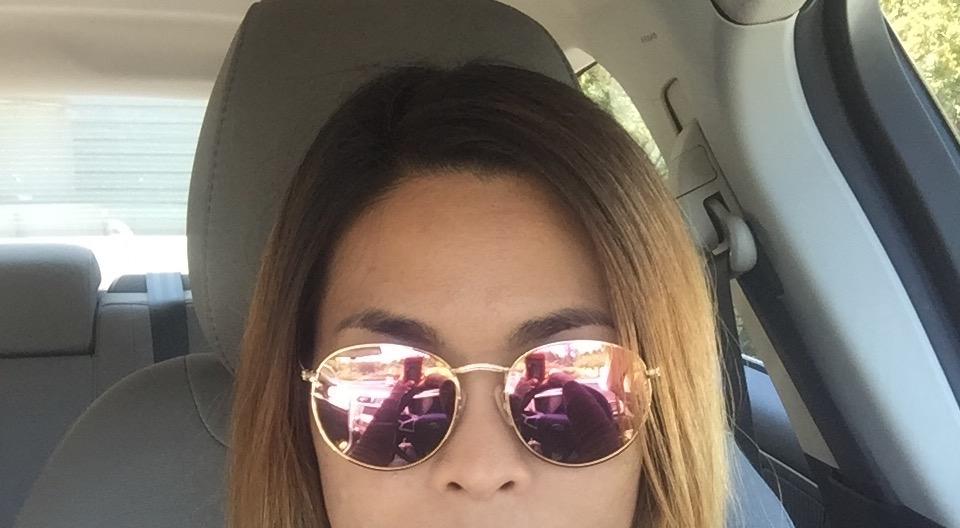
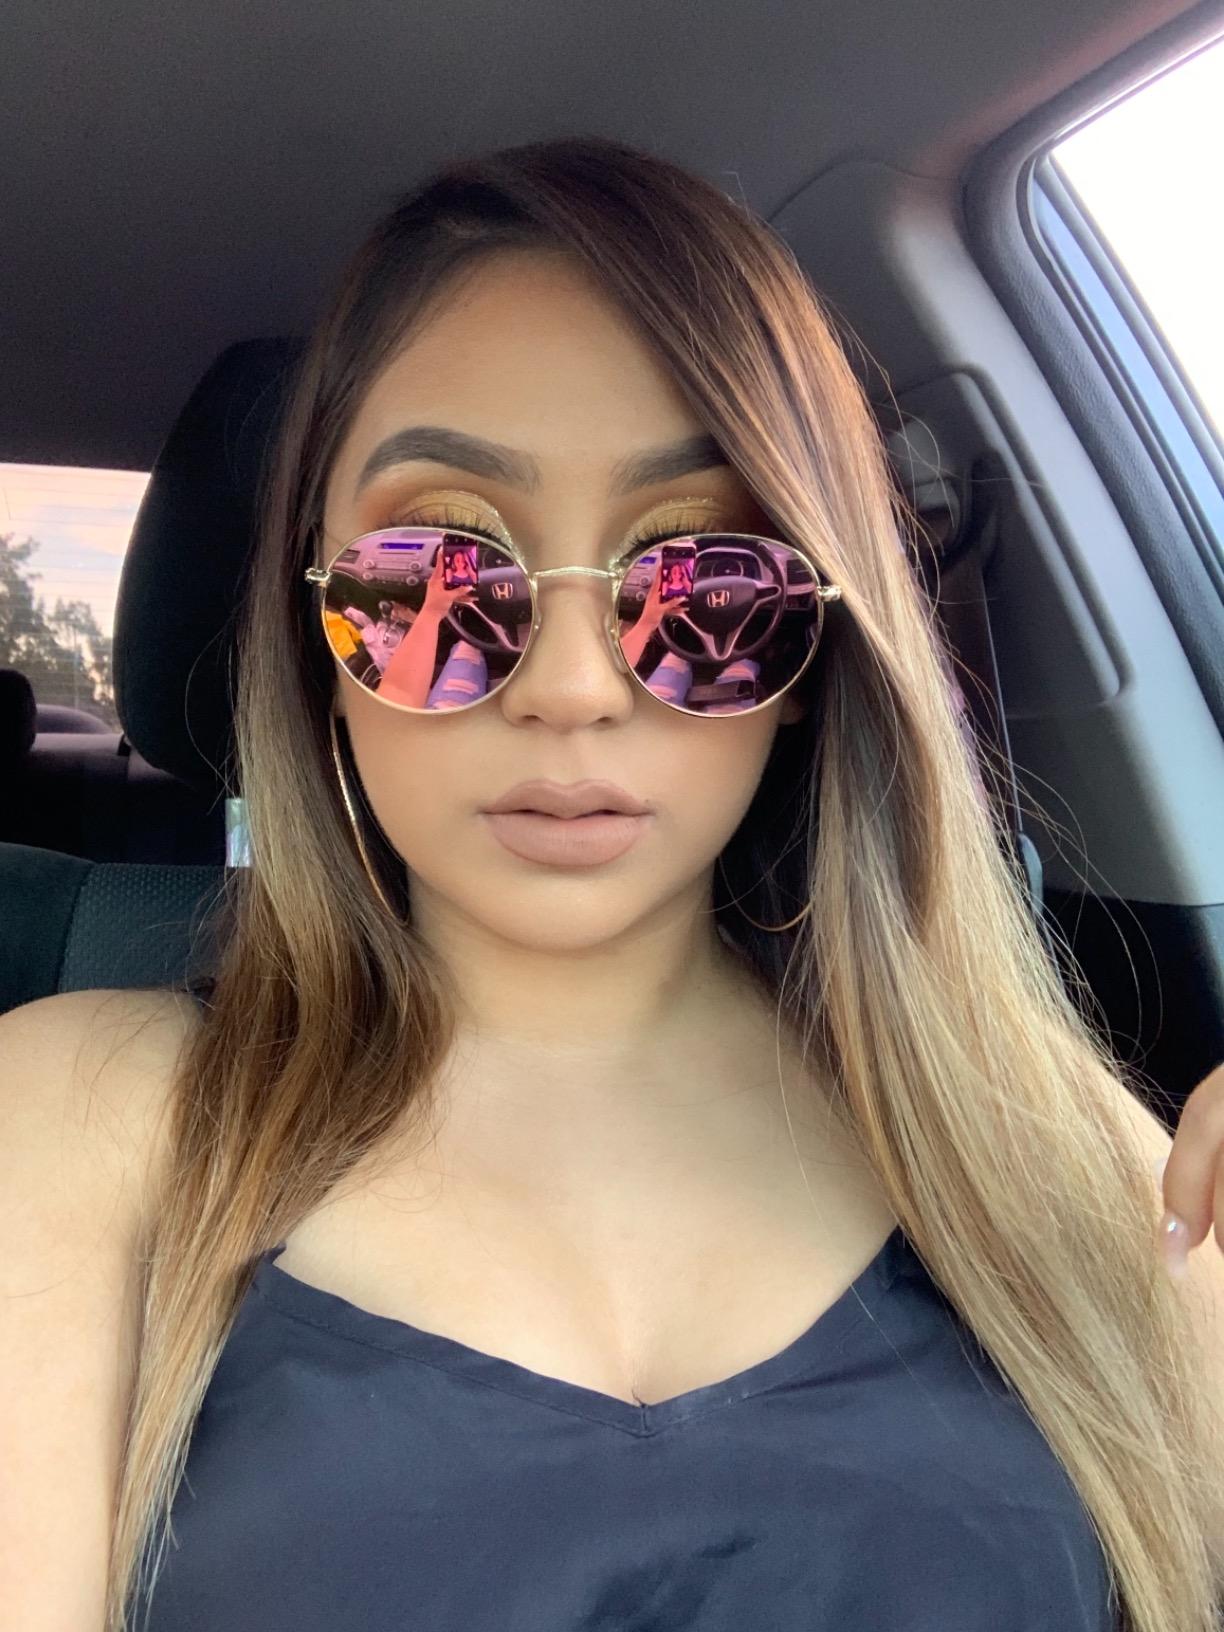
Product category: accessories_sunglasses
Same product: yes